Pauropodidae

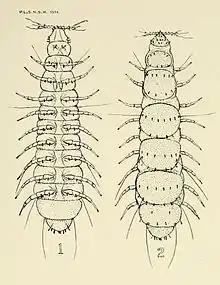
"Pauropus amicus", ventral and dorsal views

The tergites are entire rather than divided into multiple sclerites. These tergites are weakly sclerotized, allowing many species in this family to curve their soft bodies in all directions. The setae on these tergites are arranged in regular transverse rows. The setae on the head and tergites are usually tapering or cylindrical. The middle of the posterior end of the sternum of the pygidium has only one anal plate attached.